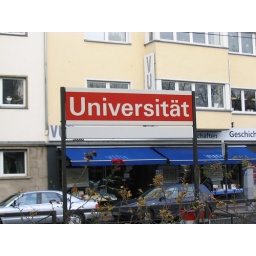
Waiting for the street car at the University stop in Cologne